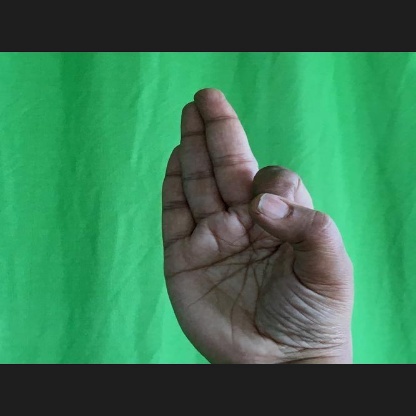
Mudra: Aralam